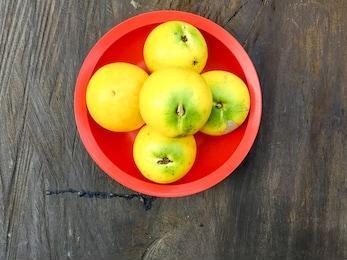
Label: others